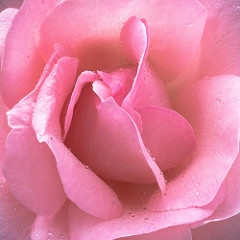
Flower: rose